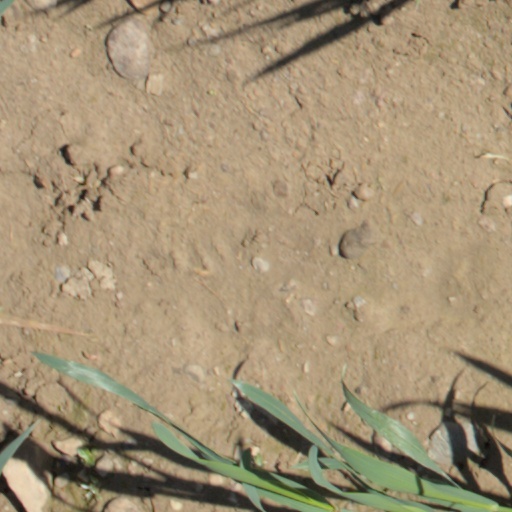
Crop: wheat